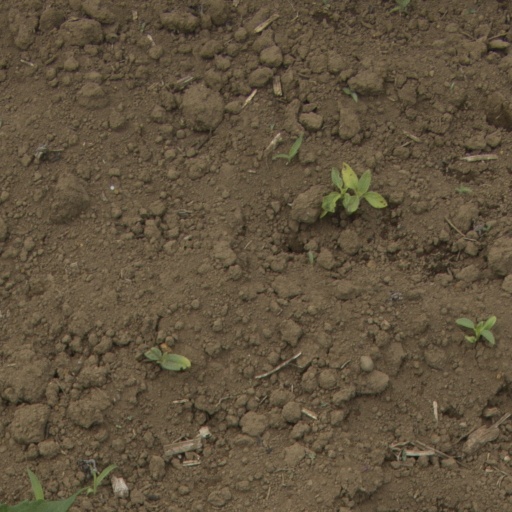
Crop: Jerusalem artichoke